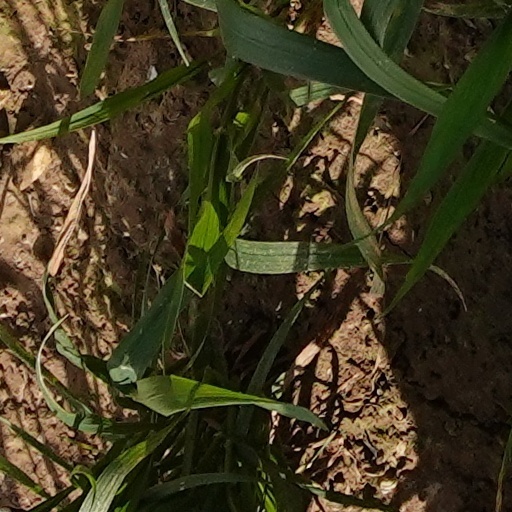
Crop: wheat